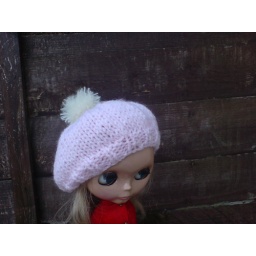
Serena in pink hat with pompom